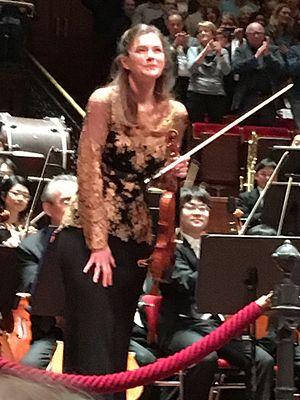
Janine Jansen, née le 7 janvier 1978 à Soest, est une violoniste néerlandaise.